Xunlimen station

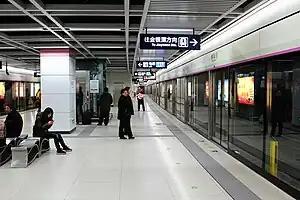
Line 2 platform

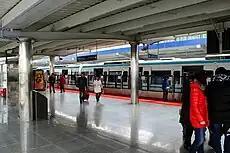
Line 1 platform

Xunlimen Station is an interchange station between Line 1 and Line 2 of the Wuhan Metro. It entered revenue service along with the completion of Line 1 (Phase 1) on July 28, 2004. The Line 2 platforms opened on December 28, 2012. It is located between Jianghan District and Jiangan District.